Djoehana Wiradikarta

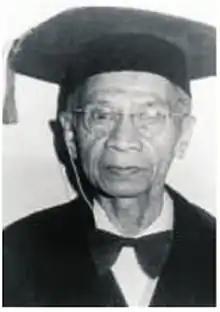

Raden Moehamad Djoehana Wiradikarta (born 18 September 1896 in Bandung, Indonesia – died in 1986 in Bandung) was a professor in microbiology and serology at the Bandung Institute of Technology and the faculty of medicine at Padjadjaran University, also in Bandung. He played a significant role in the development of the Indonesian higher education system.